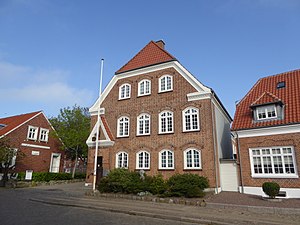
Dagbladet Ringkøbing-Skjern
Dagbladet Ringkøbing-Skjerns bygning i Ringkøbing.
Dagbladet Ringkøbing-Skjern er en dansk avis, der blev grundlagt som Ringkjøbing Amts Dagblad i 1880.